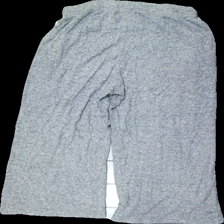
View: back
Type: Trousers
Category: Ladies
Brand: Not in the list
Brand text on label: stories
Colors: Grey
Material: 74% viskos 21% polyester 5% elastan
Pattern: Other
Cut: Regular
Size: L
Season: All
Price range: <50
Recommended usage: Reuse
Description: mjukisbyor med fickor och snörren